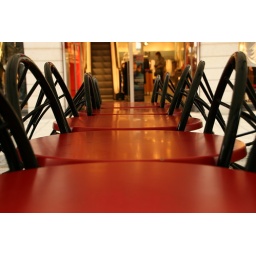
tables in red